Overton Hoard

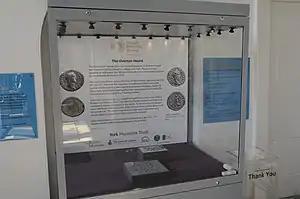
The Overton Hoard on display, Yorkshire Museum, July 2019

After being declared treasure, the hoard was acquired by Yorkshire Museum in early 2018 and first went on public display in October 2018.